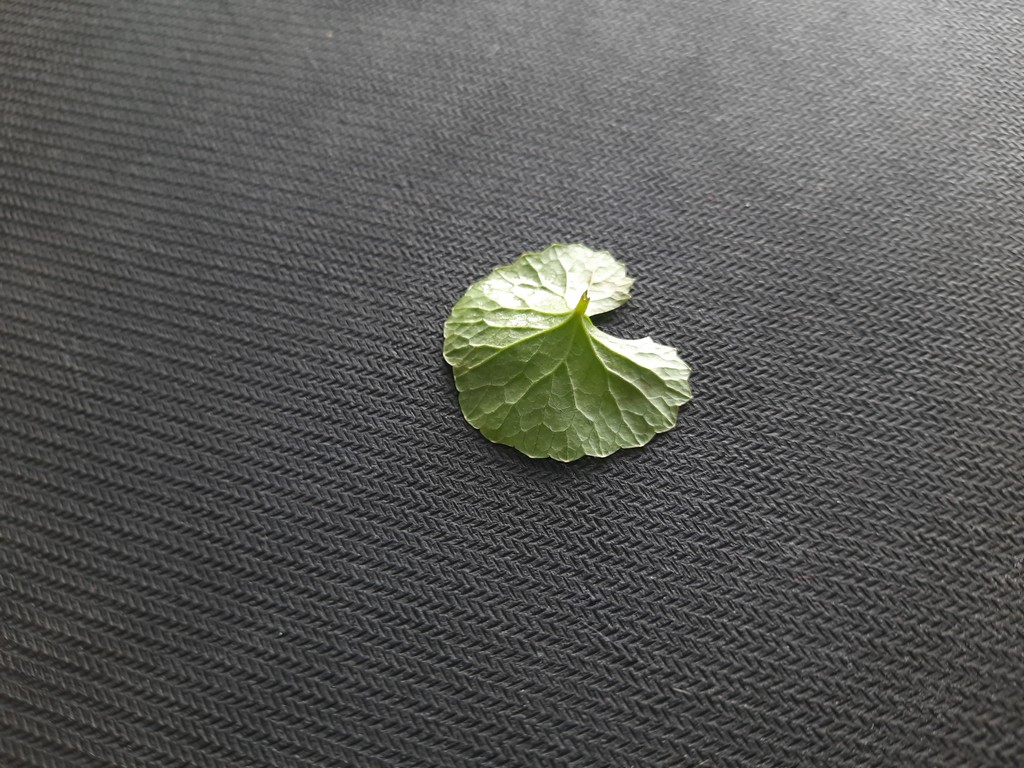
Label: Healthy